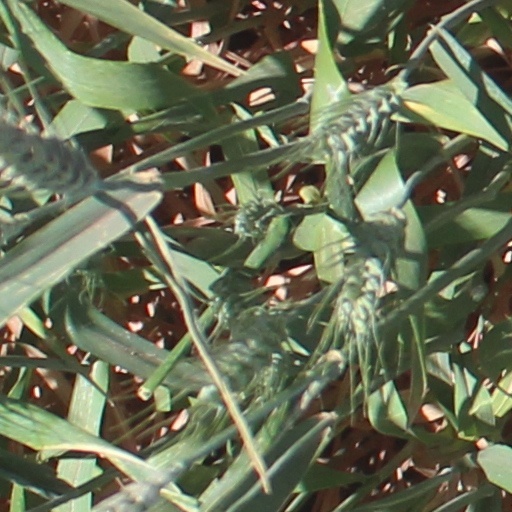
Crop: wheat